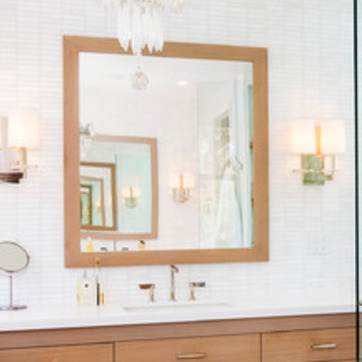
Material: mirror